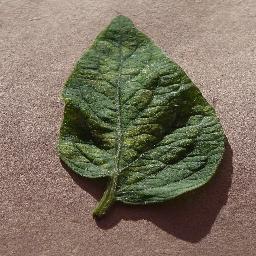
Label: Tomato___Spider_mites Two-spotted_spider_mite